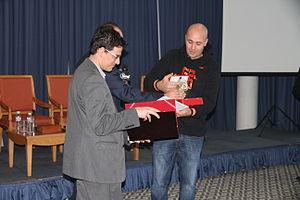
Remise du prix OpenGov 2013 à Moez Chakchouk, directeur de l'Agence tunisienne de l'Internet
Moez Chakchouk, né le 12 juillet 1975 à Sousse, est un ingénieur principal, haut fonctionnaire de l'administration tunisienne et expert international en gouvernance d'Internet.